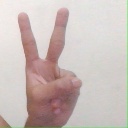
अक्षर: क